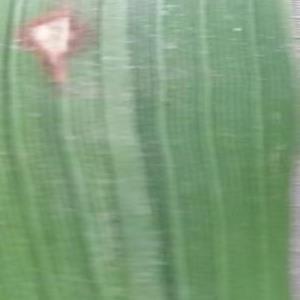
Disease: Blast